The Purple Rose of Cairo

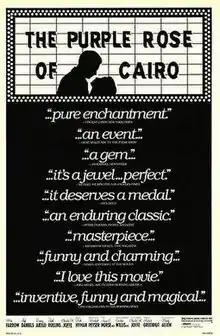
Theatrical release poster

The Purple Rose of Cairo is a 1985 American period fantasy romantic comedy film, written and directed by Woody Allen. Set in Depression-era New Jersey, it stars Mia Farrow as a film lover who flees her abusive husband (Danny Aiello) after a film character (Jeff Daniels) falls in love with her and enters the real world. It is inspired by metafictional works such as the films "Sherlock Jr." (1924) and "Hellzapoppin'" (1941) and the play "Six Characters in Search of an Author" (1921).